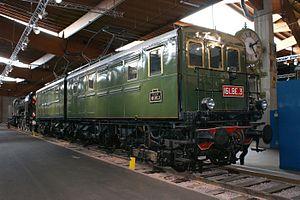
La Cité du Train - Patrimoine SNCF, à Mulhouse, est le plus grand musée ferroviaire d'Europe.